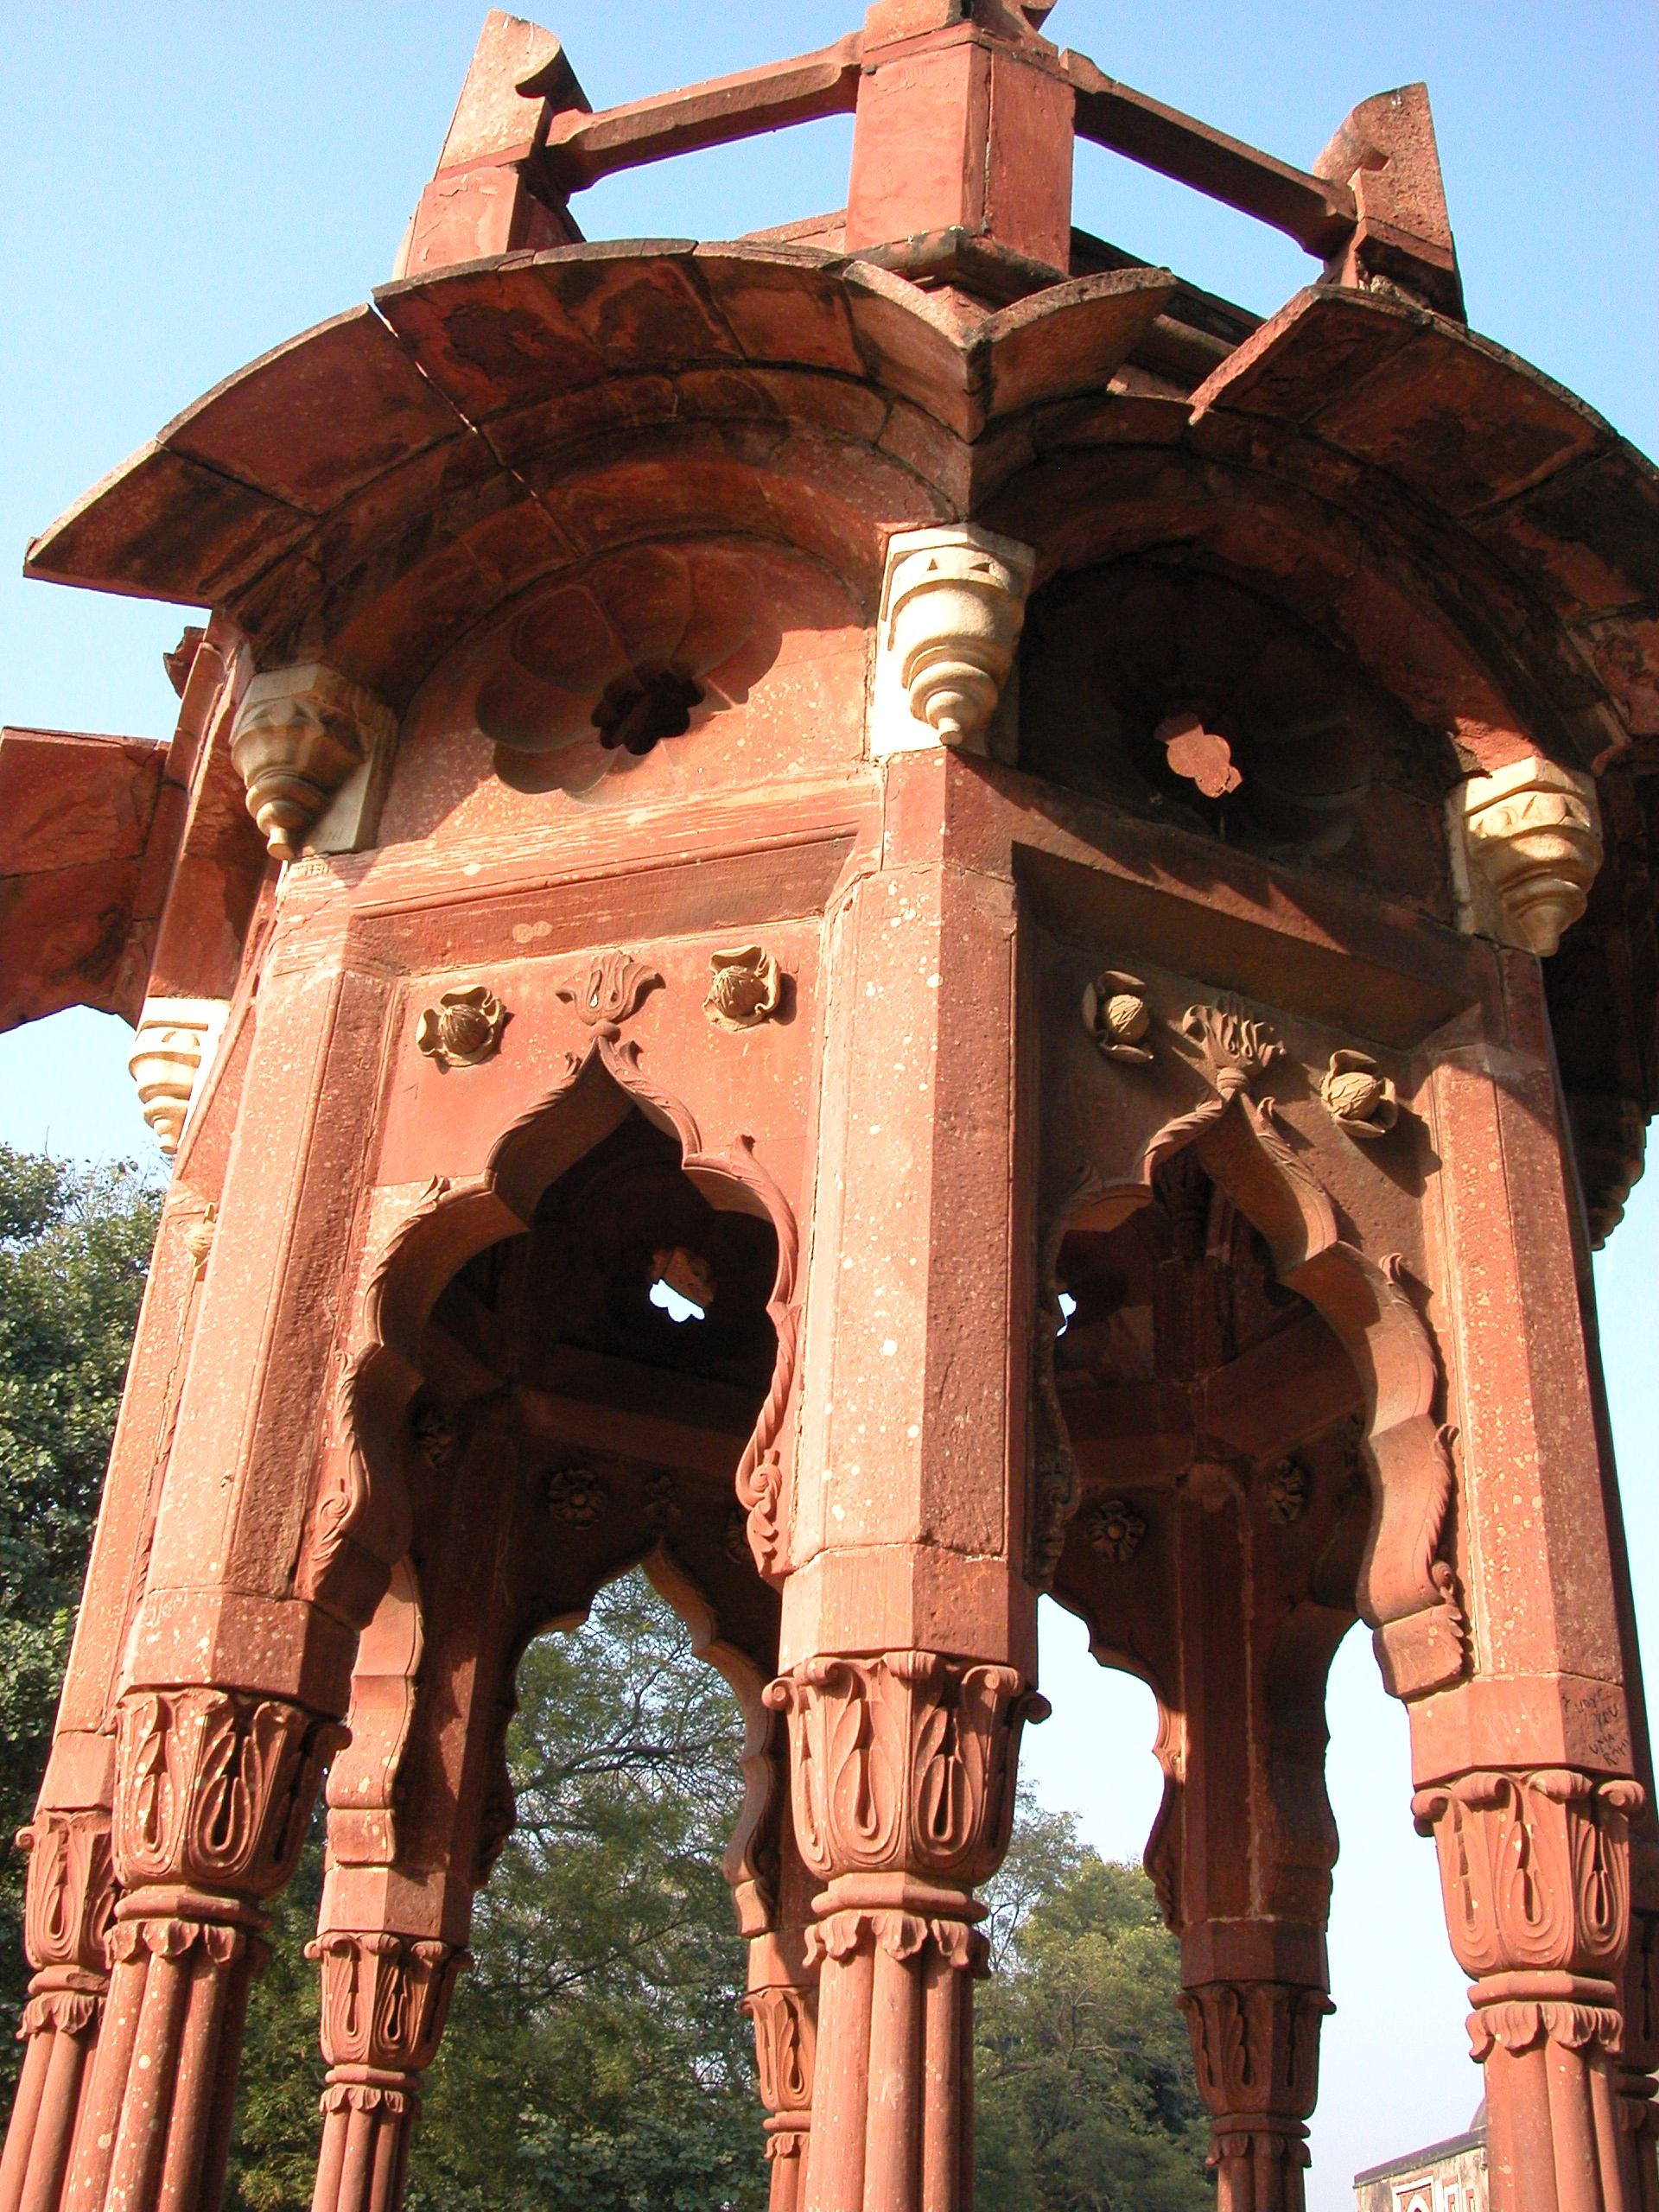
architecture, building, high, tower, place of worship, sculpture, cool image, temple, ruins, shrine, hires, india, complex, middle ages, hi, res, delhi, unescoworldheritage, qutub, minar, 5photsaday, ancient history